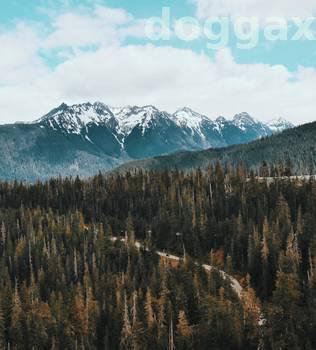
Label: Watermark